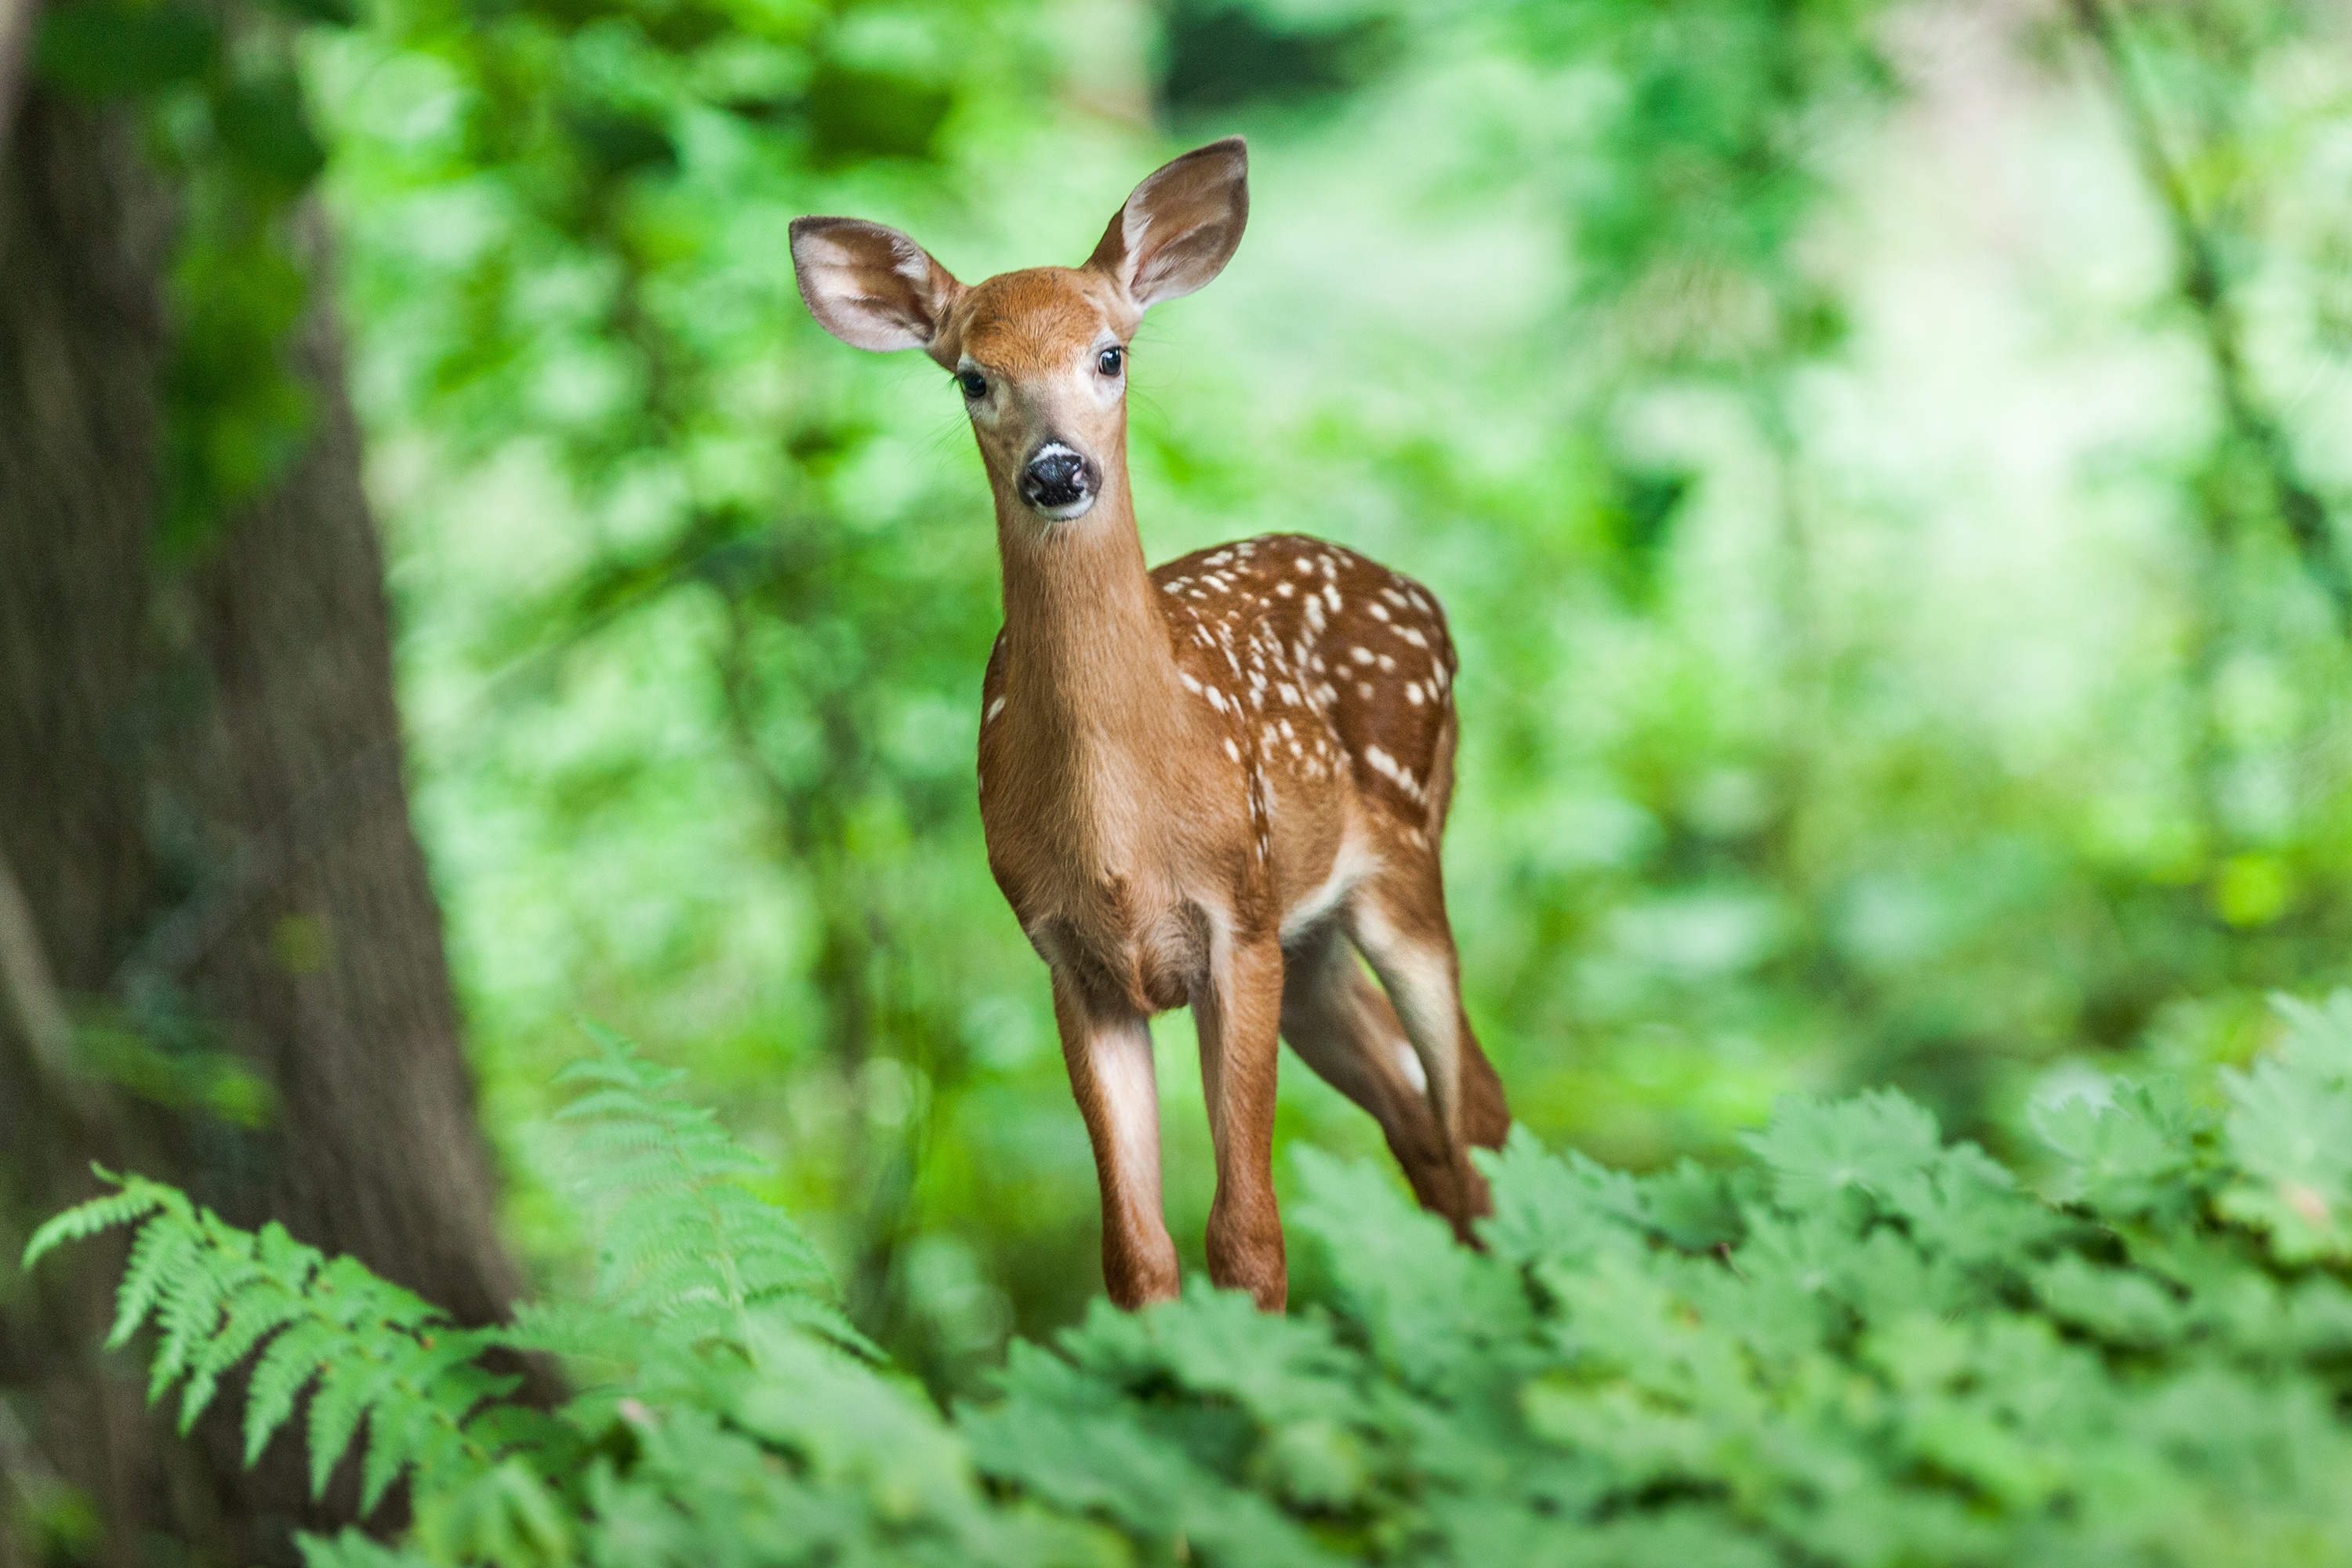
nature, forest, grass, animal, cute, wildlife, wild, deer, young, mammal, fauna, vertebrate, elegant, safari, white tailed deer